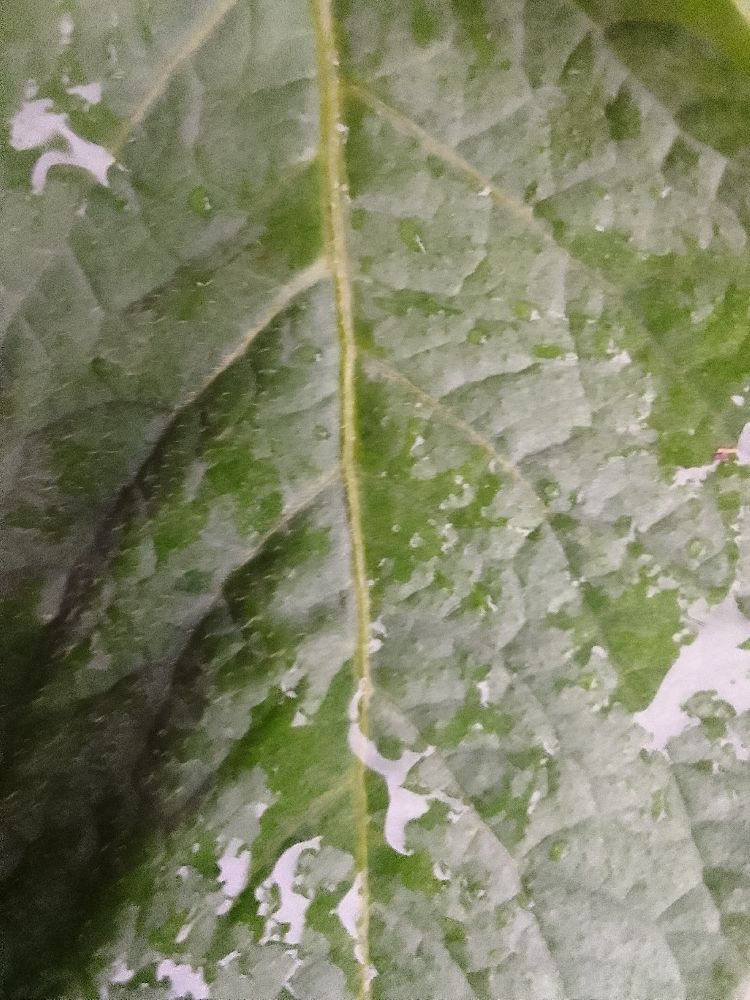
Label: Healthy